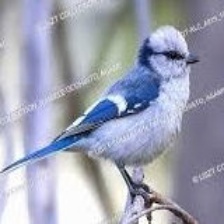
Species: AZURE TIT
Scientific name: CYANISTES CYANUS